Alley of Classics, Chișinău

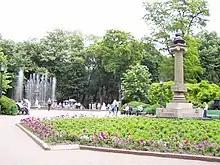

The Alley of Classics is a sculptural complex located in the Stephen the Great Park in Central Chișinău, Moldova.